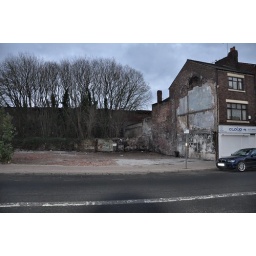
Following years of abandonment this former building which was occupied by Deepdale TV Repairs has finally been demolished.